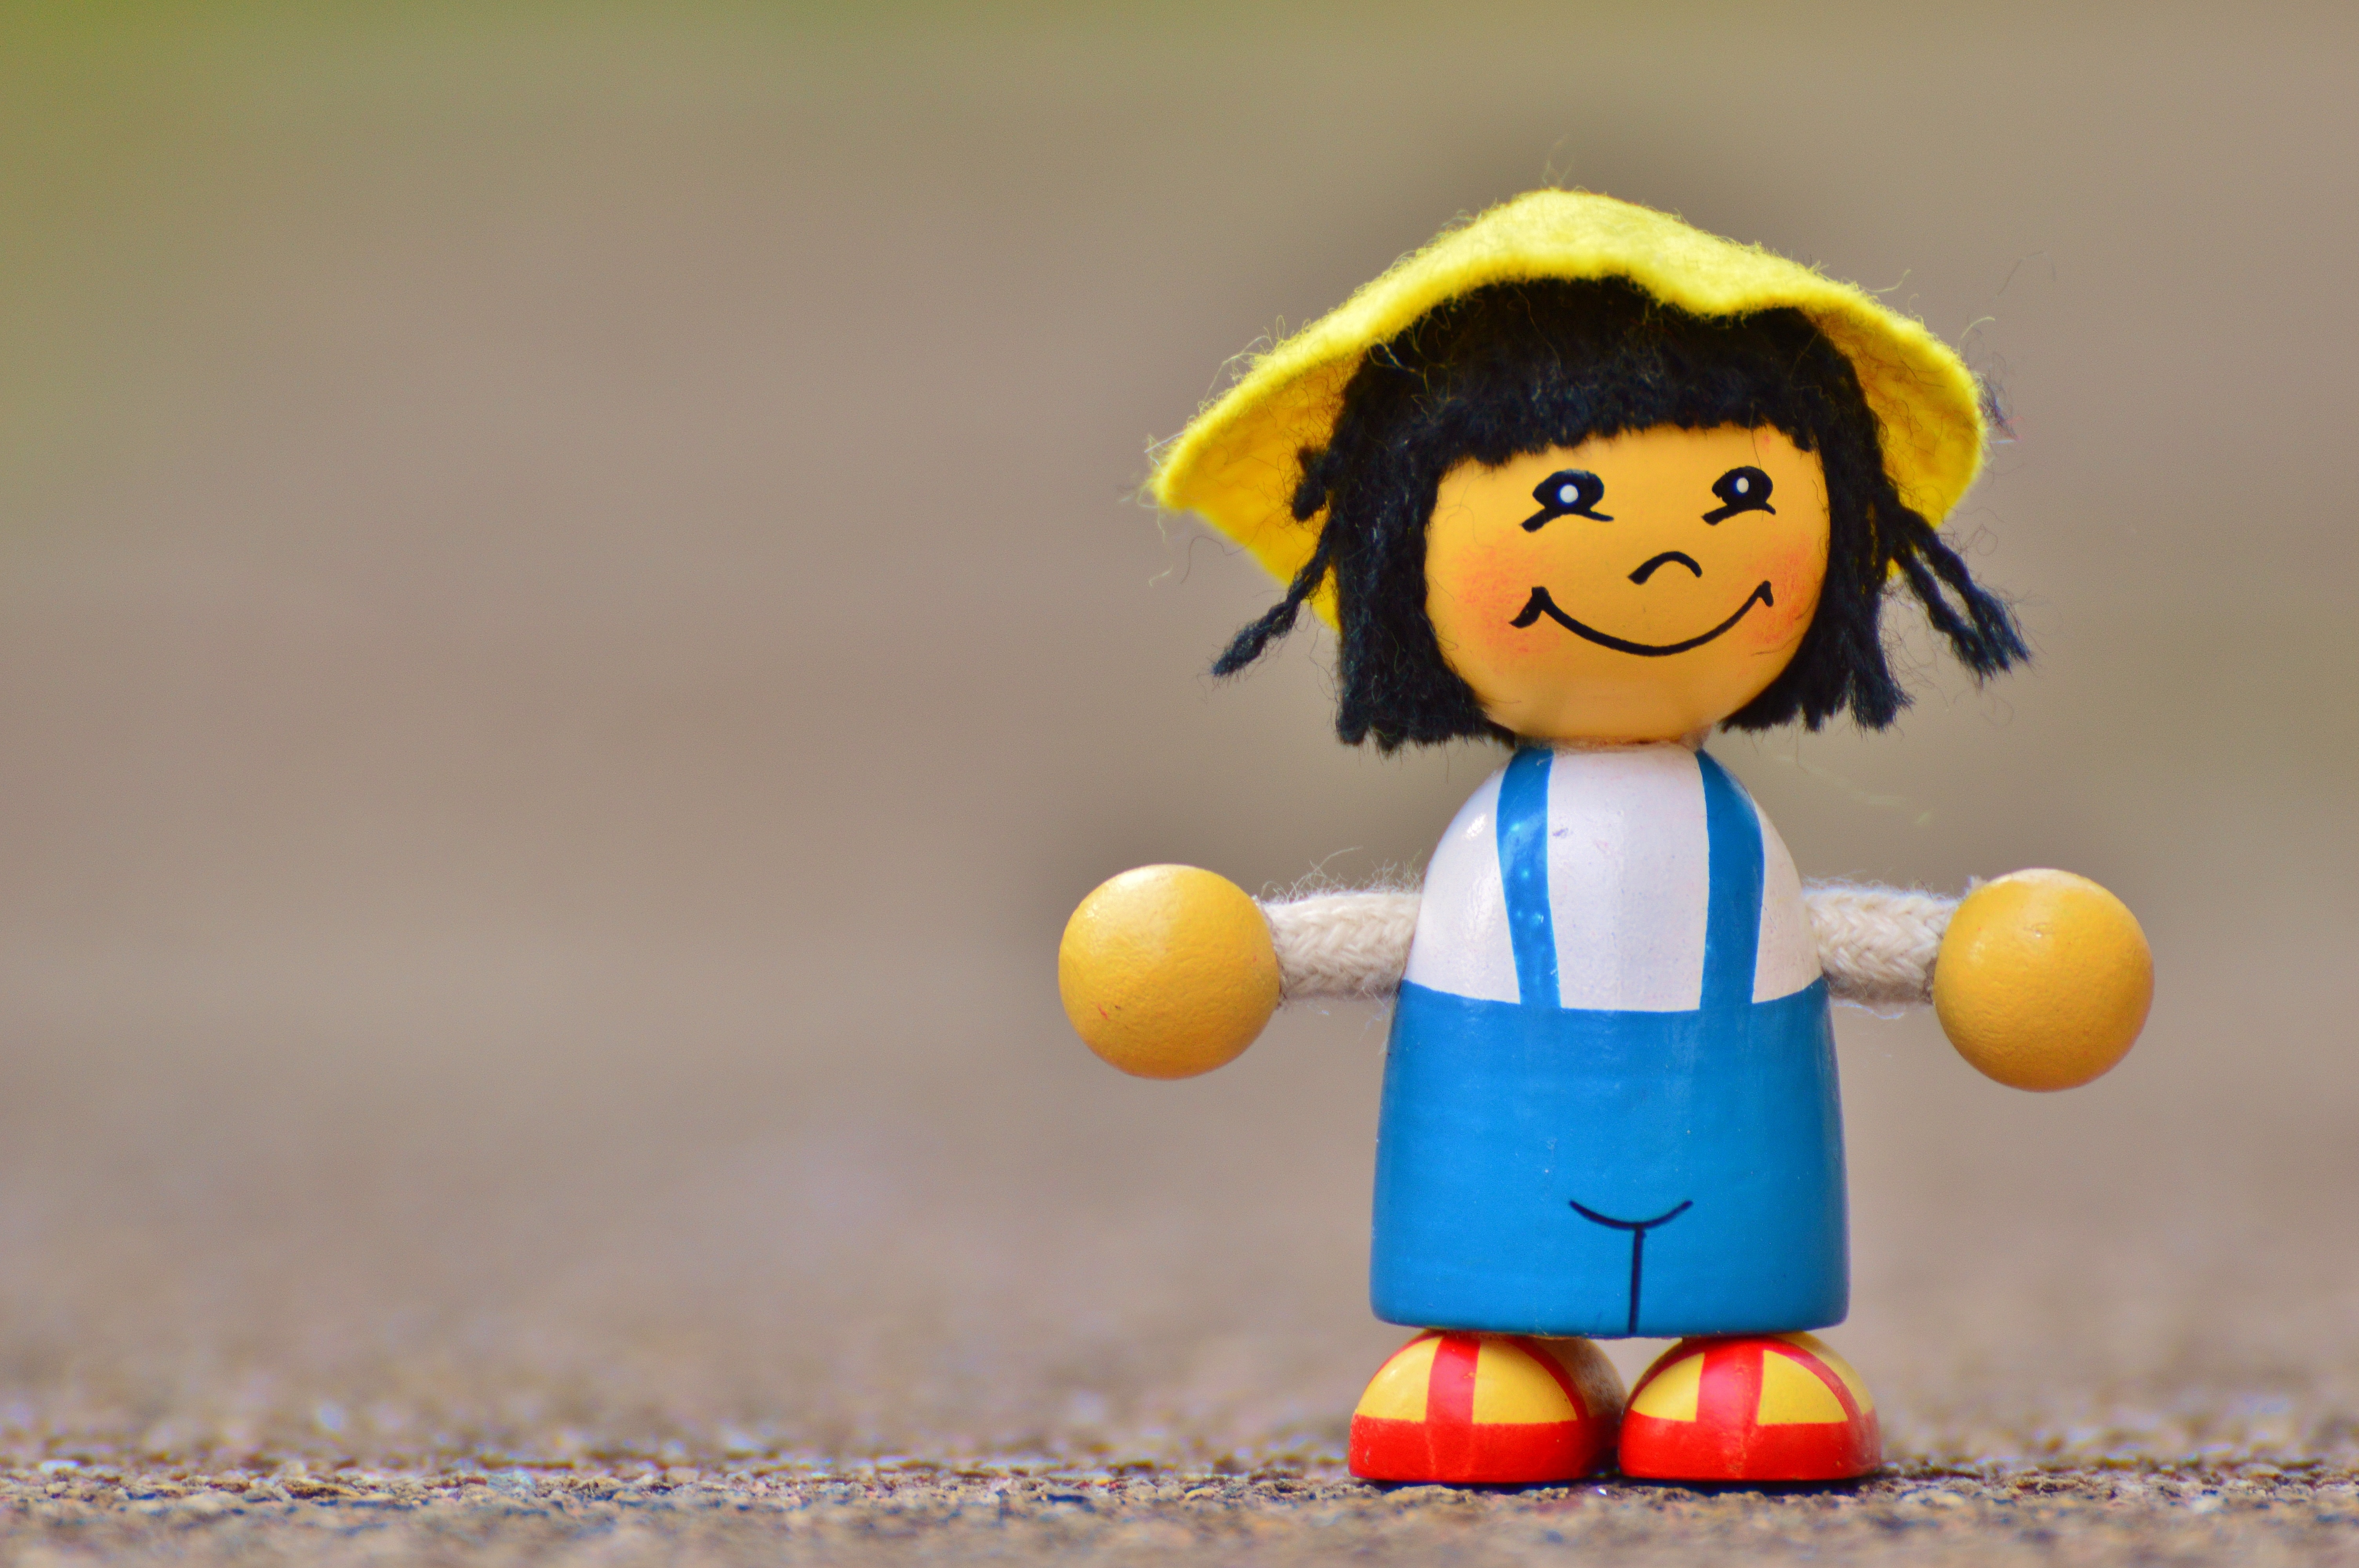
wood, play, flower, blue, colorful, yellow, toy, doll, children, fun, figure, toys, funny, holzfigur, game characters, stuffed toy